Vanessa Petruo

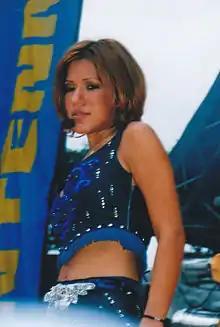
Petruo with No Angels in 2001

Vanessa Anneliese Petruo-Zink (born 23 October 1979) is a German former singer, songwriter, actress and television personality. Born and raised in Berlin within a family of actors, she had minor roles in television and as a voice actress before she rose to fame as one of the members of the girl group No Angels, which were formed in 2000 on the German television talent show "Popstars", becoming one of the best-selling girl groups of European origin of all time. Throughout her musical career, Petruo scored four number-one hits, including "Something About Us", which she co-wrote, and sold over five million albums and singles worldwide.